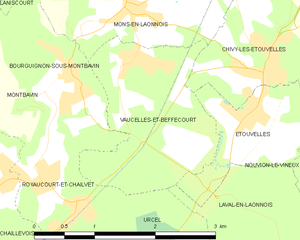
Carte des communes françaises: Vaucelles-et-Beffecourt